Fairytale (Alexander Rybak song)

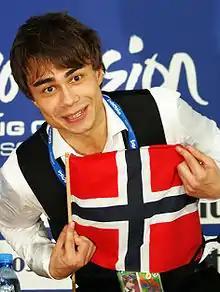
Rybak at the press conference after winning.

"Fairytale" won with the highest recorded score until then in Eurovision, with 387 points –out of a maximum possible of 492–, surpassing "Hard Rock Hallelujah" record of 292 by Lordi. It held this record until when "1944" by Jamala for , the first self-written winner after Rybak, won with a record 534 points –but because of the new scoring system with separate sets of televotes and jury votes, the results are not comparable with each other–. Its average score of 9.4 points from every voting nation was the highest since the wide use of televoting began in 1998. "Fairytale" received sixteen scores of 12 points, also a new record, surpassing the previous record of ten held by "Love Shine a Light" by Katrina and the Waves in and "My Number One" by Helena Paparizou in ; this record was surpassed in , by "Euphoria" by Loreen, who received eighteen. This was Norway's first Eurovision win since 1995 and third win in overall.